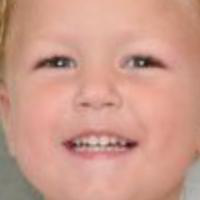
Age group: age 01-10